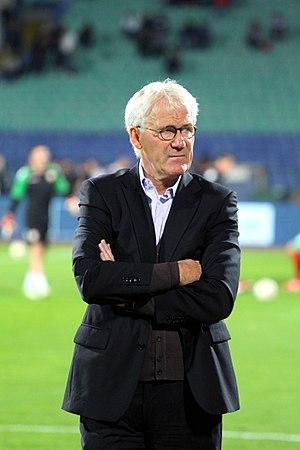
Morten Per Olsen est un ancien footballeur danois né le 14 août 1949 à Vordingborg.